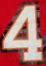
Number: 4